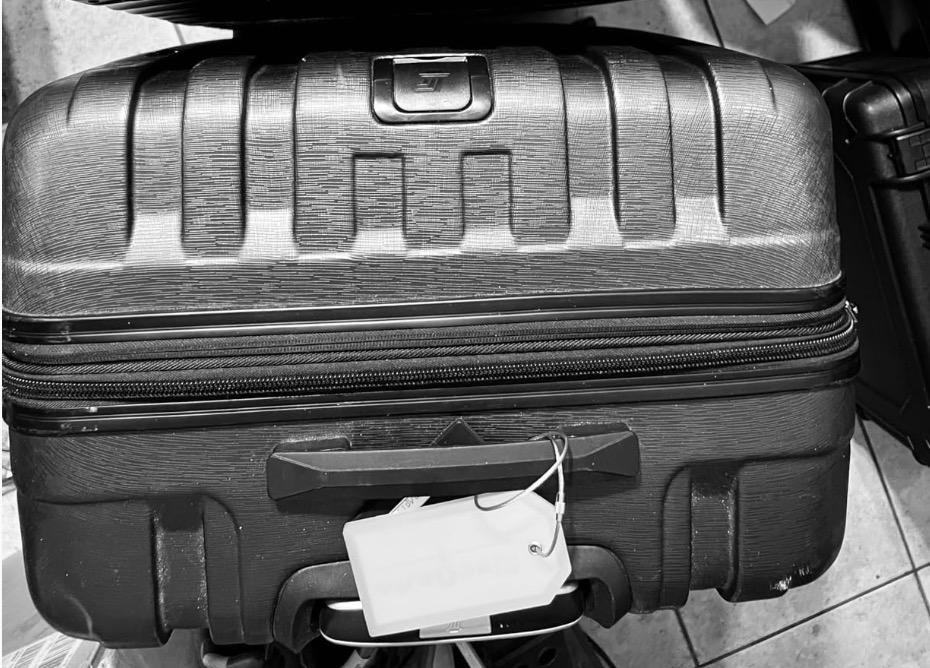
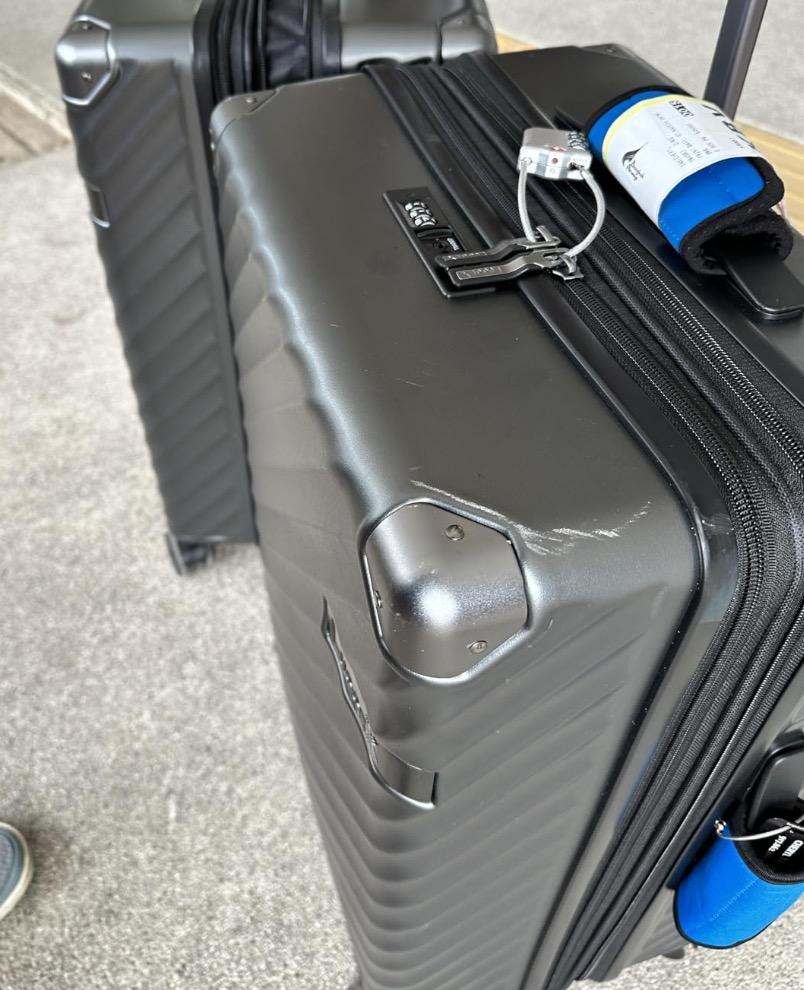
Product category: misc
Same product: yes